British Trust for Ornithology

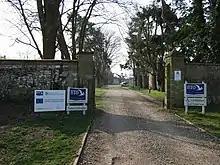
Entrance to Thetford Nunnery, base of the BTO

The British Trust for Ornithology (BTO) is an organisation founded in 1932 for the study of birds in the British Isles. The Prince of Wales has been patron since October 2020.